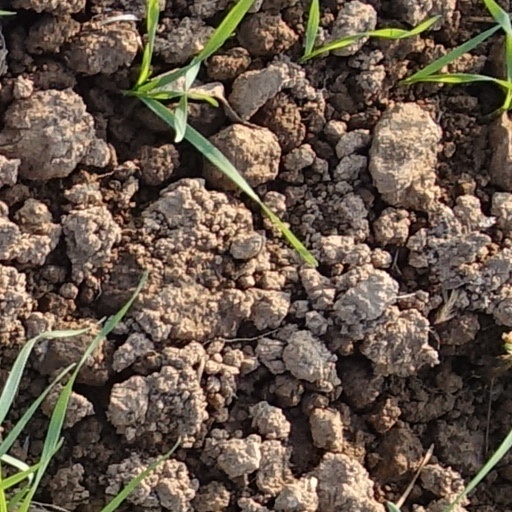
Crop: wheat